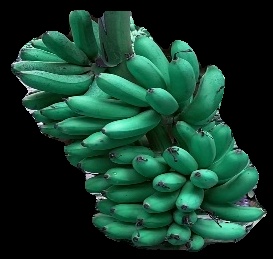
Variety: rasbale
Grade: grade1